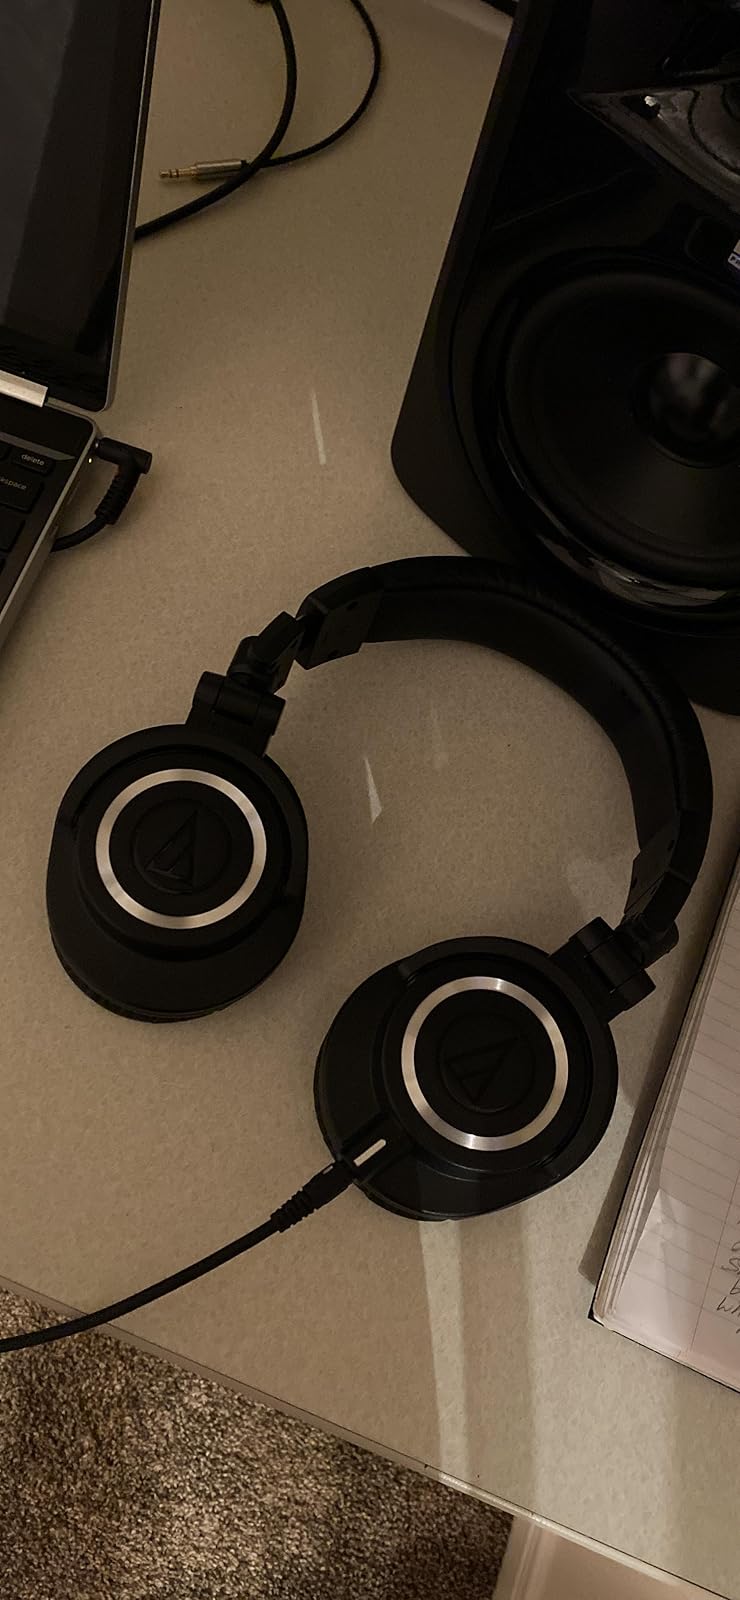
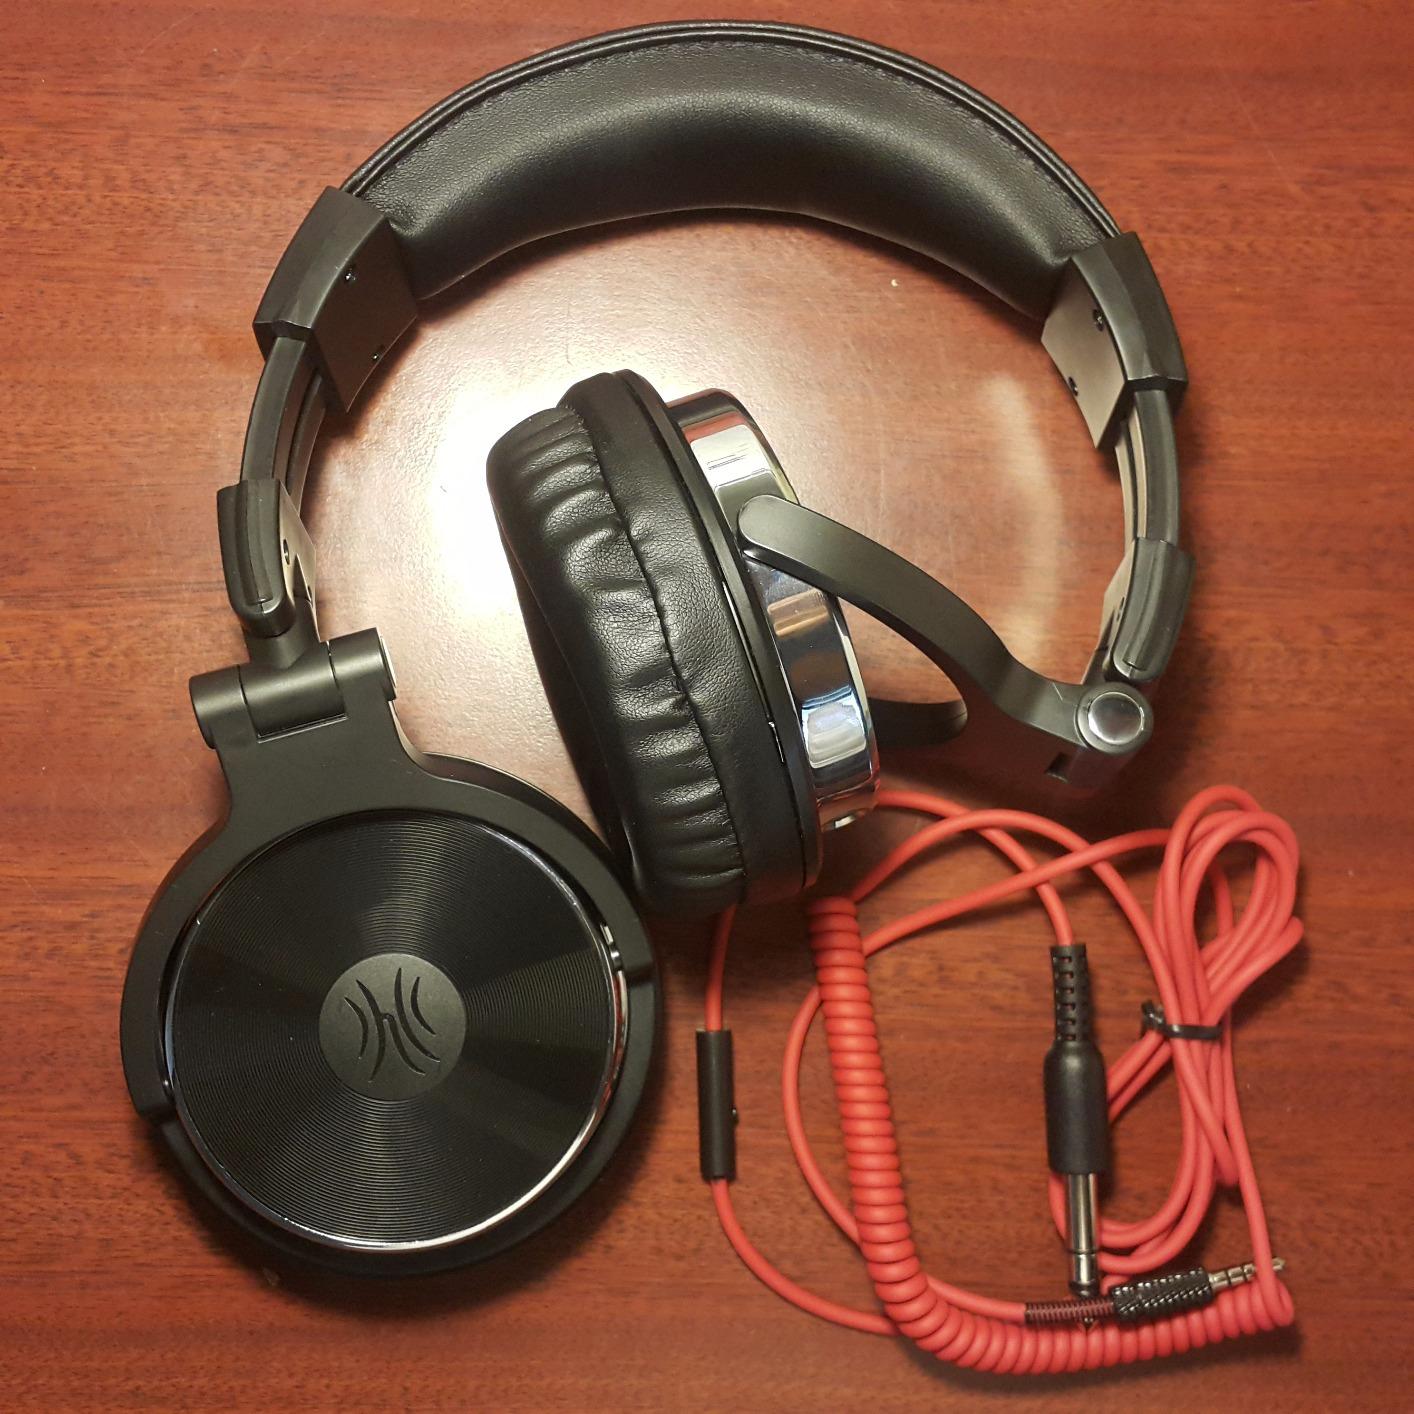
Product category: headphones
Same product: no